Mark Pocan

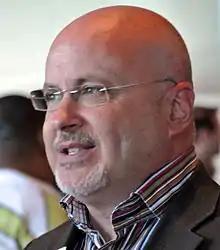
Pocan at the 2012 Gay Straight Alliance for Safe Schools banquet

In 1998 Pocan's longtime friend and ally, Tammy Baldwin, gave up her seat in the Wisconsin State Assembly to make a successful run for Congress. Pocan ran to succeed her in the western Madison district and won a three-way Democratic primary with 54% of the vote. He faced no Republican opponent in the general election and won with 93% of the vote against an independent. He won reelection in 2000 with 81%—the only time he faced a Republican challenger. He was unopposed for reelection from 2002 to 2010.